Damjan Vtič

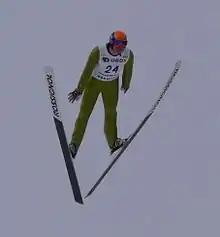
Damjan Vtič in 2006.

Damjan Vtič (born 13 May 1985) is a Slovenian skier. He competed in the Nordic combined event at the 2006 Winter Olympics.